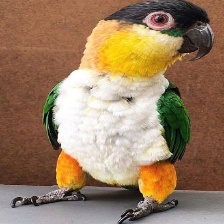
Species: BLACK HEADED CAIQUE
Scientific name: PIONITES MELANOCEPHALUS